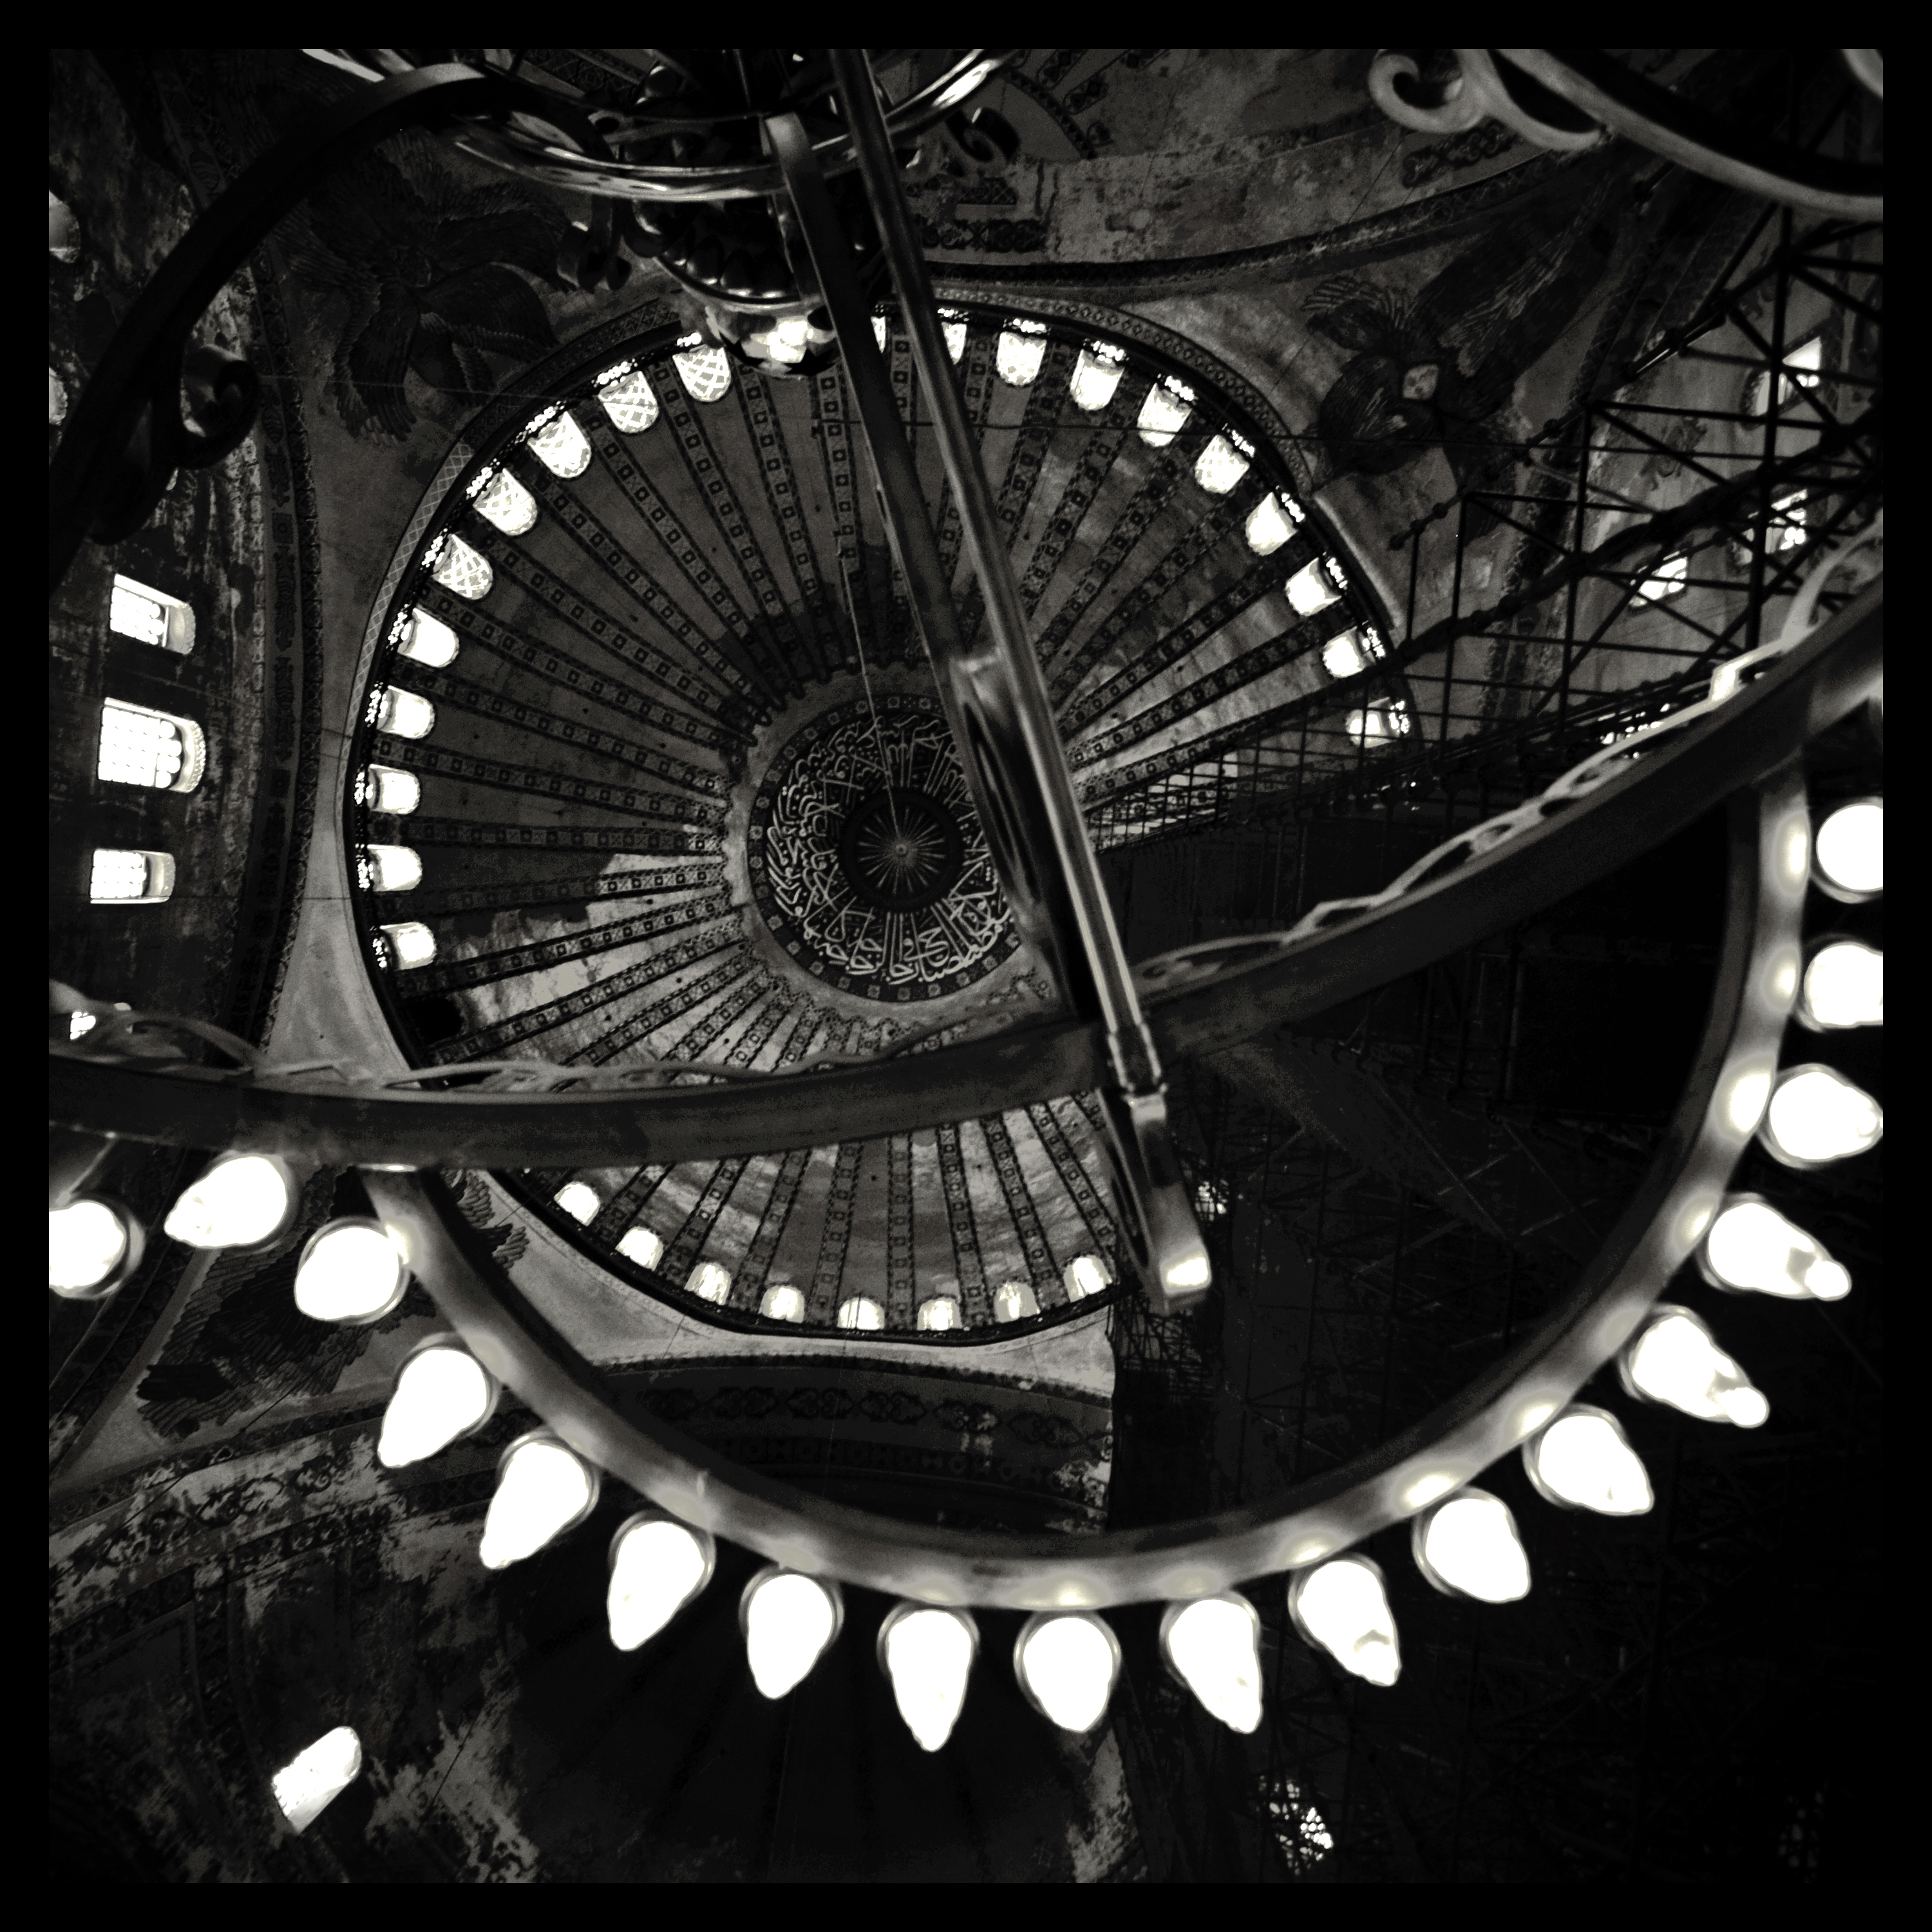
light, black and white, architecture, photography, wheel, interior, europe, greek, museum, darkness, church, cathedral, black, monochrome, circle, empire, turkey, istanbul, mosque, roman, history, christianity, islam, scaffolding, orthodox, unesco, eastern, basilica, imperial, dome, middleages, worldheritage, muslim, byzantine, biserica, arhitectura, orthodoxy, cupola, pendentives, byzantium, constantinople, ottoman, fatih, constantinopolitan, bizantin, byzantin, byzanz, byzantinisch, cami, camii, islamic, osmanli, isidoreofmiletus, anthemiusoftralles, lateantiquity, sophia, hagia, patriarchal, ayasofya, holywisdom, resonance, reverberation, echo, monochrome photography, aircraft engine